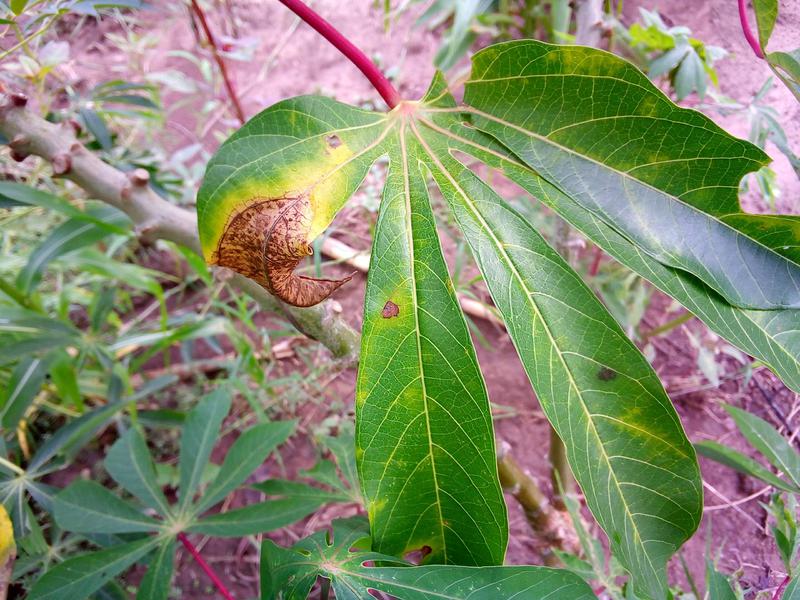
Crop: cassava
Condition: brown_streak_disease